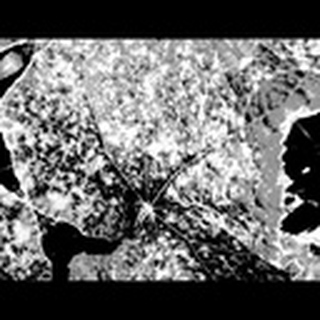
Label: cotton_powdery_mildew